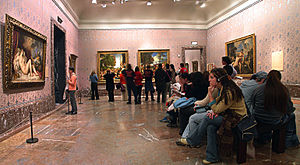
Pradomuseet / Galleri
Pradomuseet i Madrid er et af de største og mest betydelige kunstmuseer i verden. Museet blev oprindeligt grundlagt som museum for malerier og skulpturel kunst, men i dag indeholder museet også betydelige samlinger med over 5000 tegninger, 2000 tryk, 1000 mønter og medaljer samt yderligere 2000 kunstgenstande. Samlingen af skulpturer har flere end 700 genstande og yderligere fragmenter. Skulpturgalleriet indeholder bl.a. værker, der har tilhørt den svenske dronning Christina, og som blev ført til Madrid af Filip den 5.s hustru, Elisabeth Farnese. Det er dog de ca. 3000 malerier, der begrunder Pradomuseets placering som et af verdens mest betydelige museer. Ved siden af at huse verdens bedste malerisamling af spanske malere findes også malerier af hollandske, flamske, og italienske malere som f.eks. Botticelli, Caravaggio, Albrecht Dürer og Rembrandt.